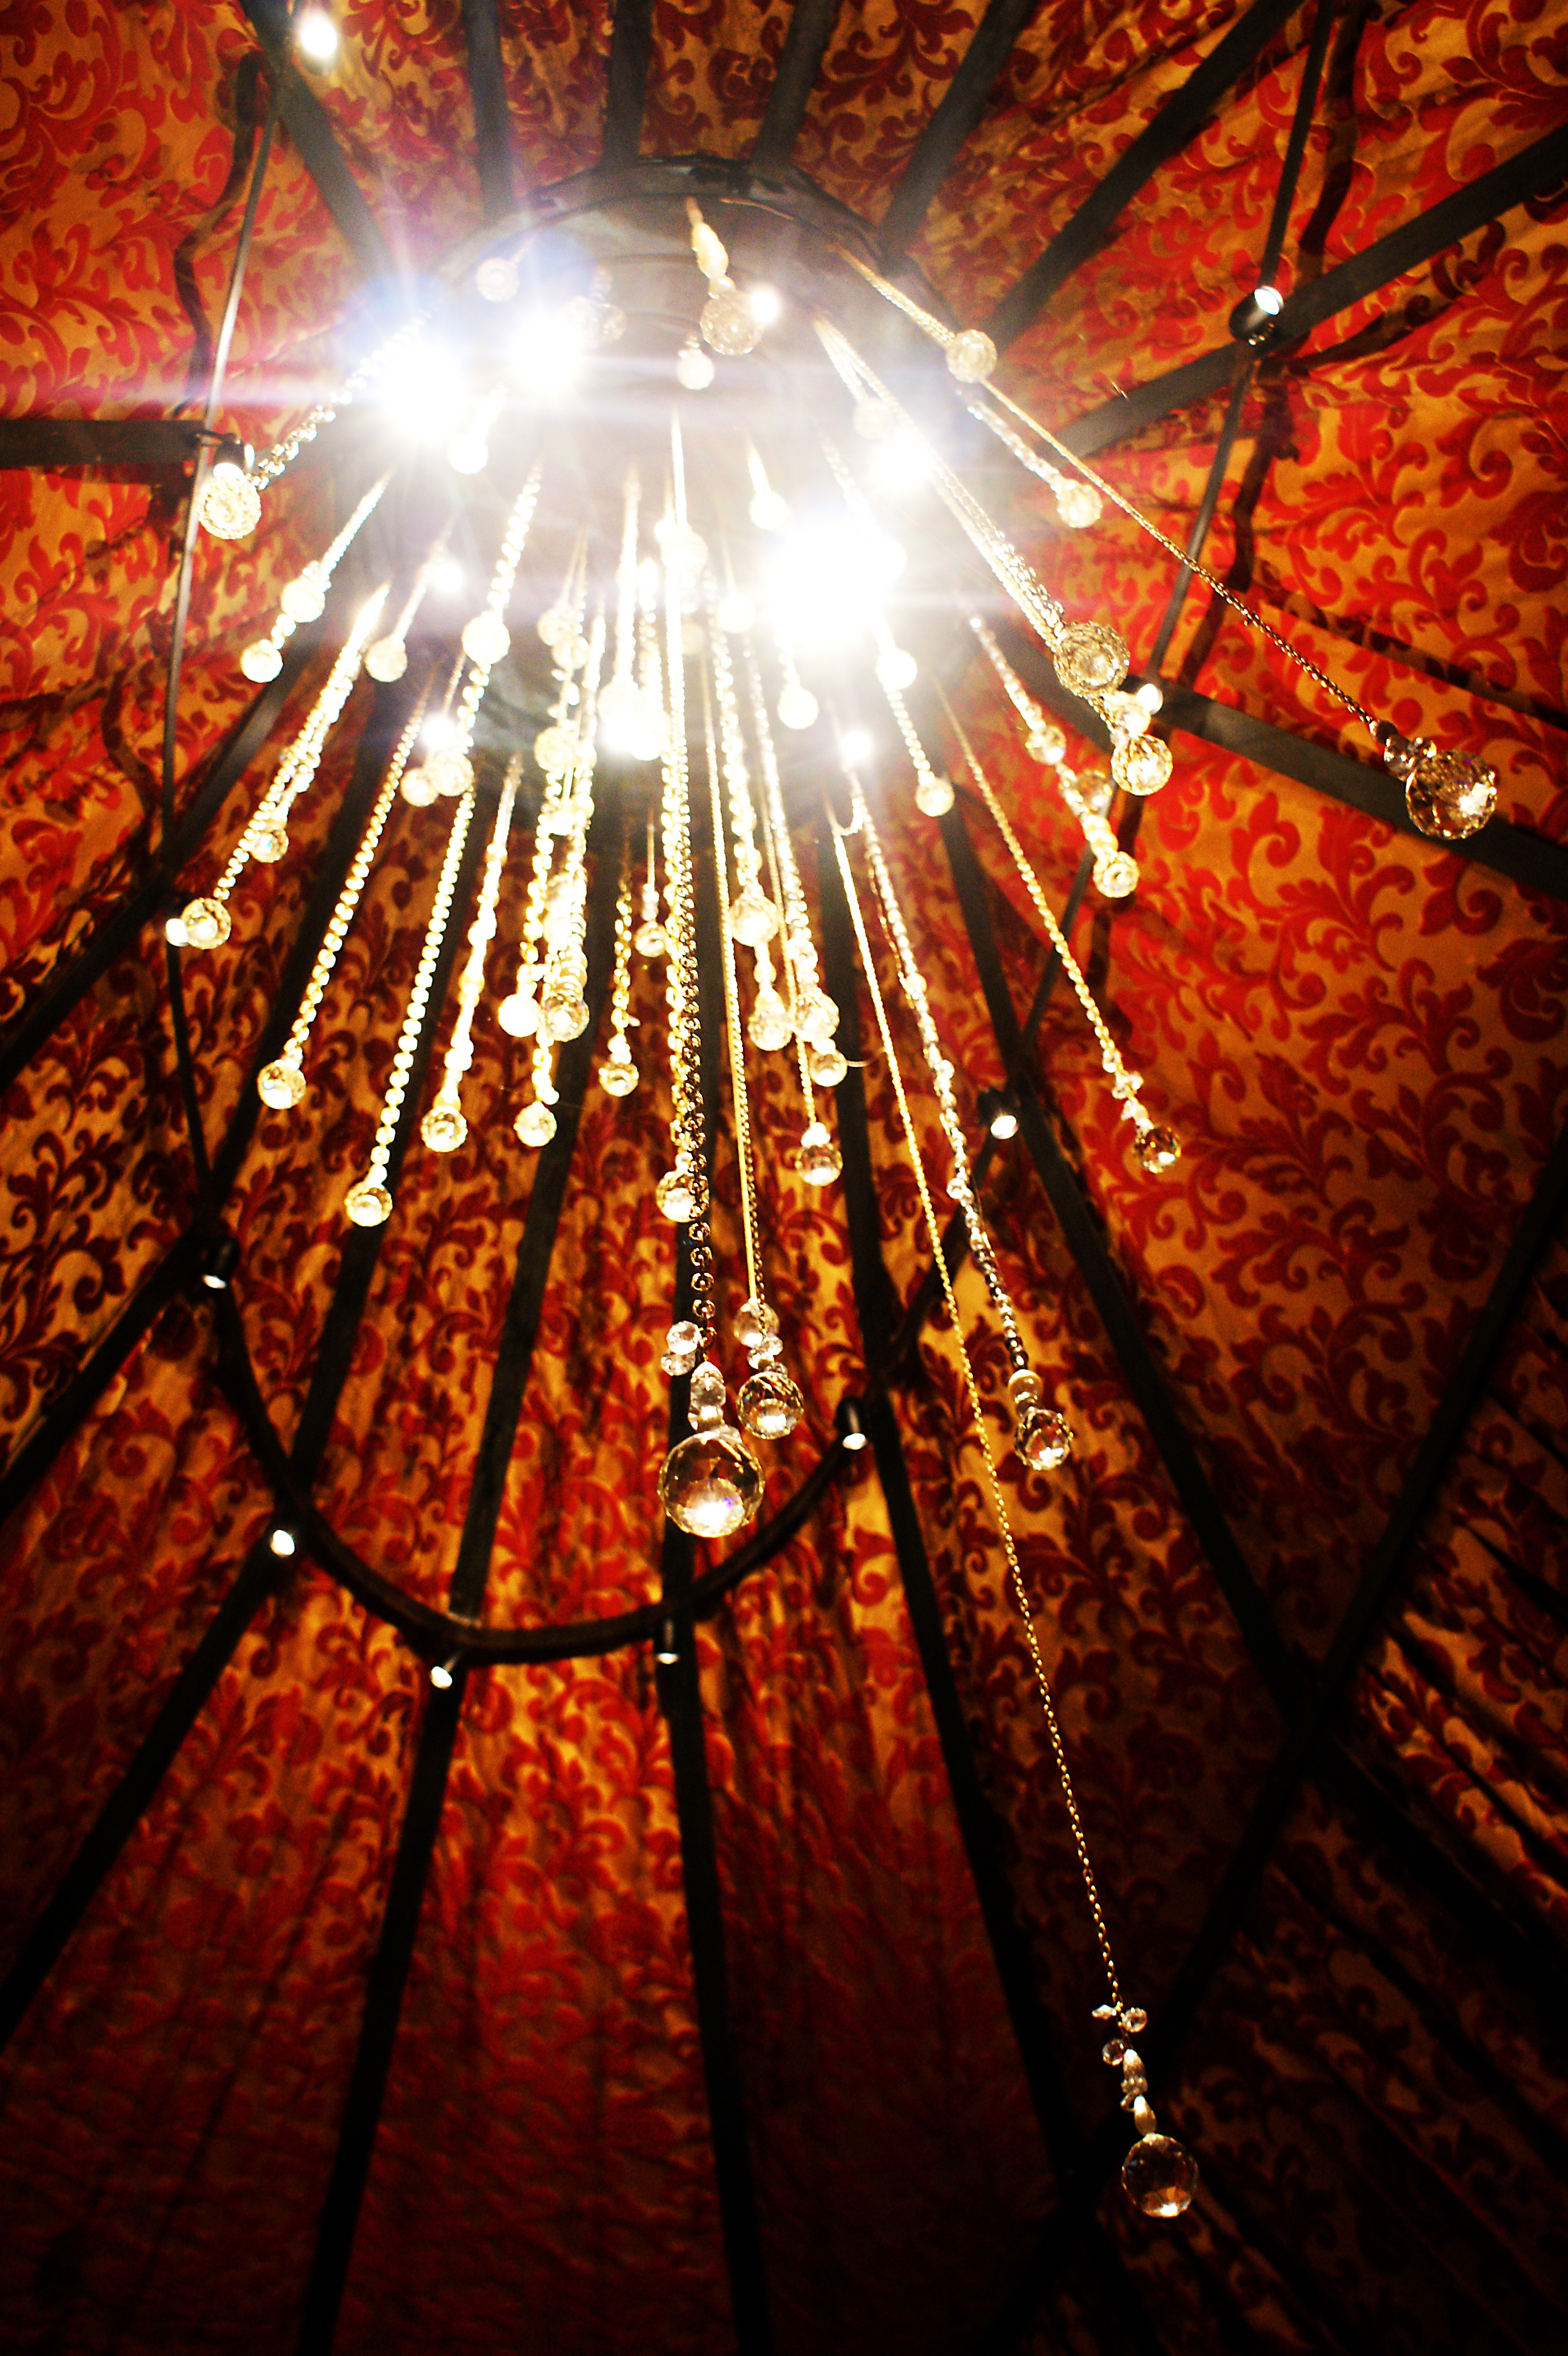
light, night, sunlight, glass, reflection, lamp, lighting, symmetry, rays, chandelier, mica, ceiling light, crystal chandelier, pin light